Madeline's Rescue

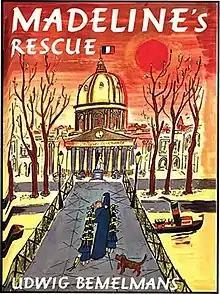
First edition

Madeline's Rescue is a children's picture book by Ludwig Bemelmans, the second in his "Madeline" series. Released by Viking Press, it was the recipient of the Caldecott Medal for illustration in 1954.